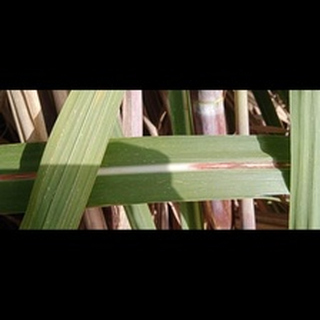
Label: sugarcane_red_rot